9th Magritte Awards

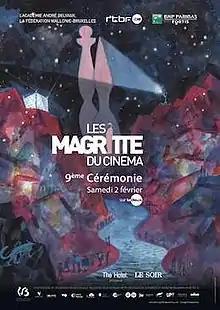
Official poster

The 9th Magritte Awards ceremony, presented by the Académie André Delvaux, honored the best films of 2018 in Belgium and took place on 2 February 2019 at the Square in the historic site of Mont des Arts, Brussels, beginning at 8:00 p.m. CET. During the ceremony, the Académie André Delvaux presented Magritte Awards in 22 categories. The ceremony was televised in Belgium by La Deux. Directors Vincent Patar and Stéphane Aubier presided the ceremony, while comedian Alex Vizorek hosted the show for the first time.